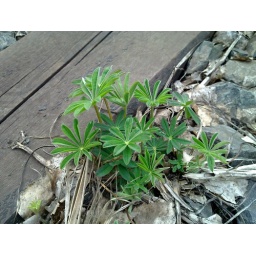
Green plant in a railroad